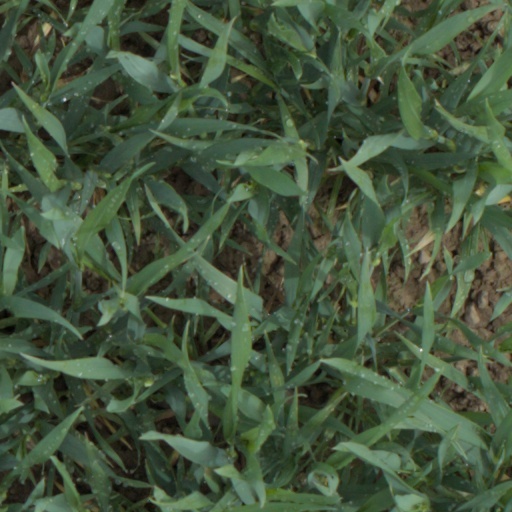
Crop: wheat